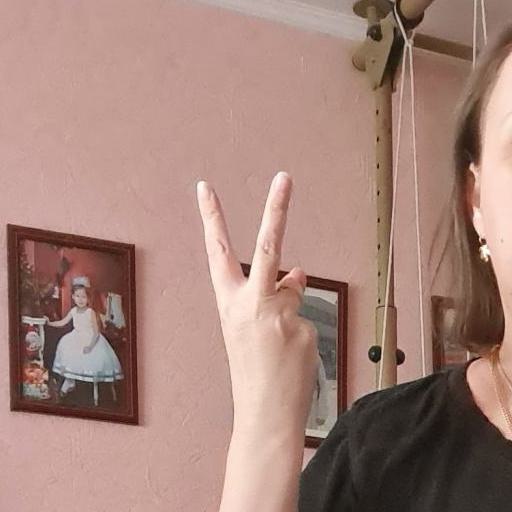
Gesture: peace_inverted